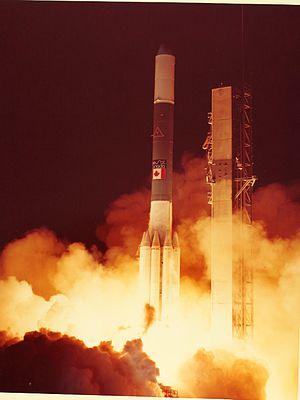
Anik est le nom d'une série de satellites canadiens de communications intérieures à usage commercial.